Veterans benefits for post-traumatic stress disorder in the United States

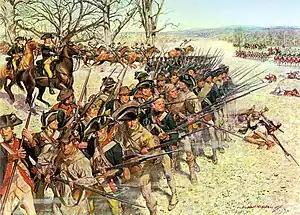
Revolutionary War soldiers

Since the founding of the country, the United States has compensated the men and women who have served in its armed forces and uniformed services. Near the end of World War I, the U.S. Congress passed legislation establishing an indemnity model for veterans' disability benefits. Since that year, compensation has been provided to veterans who have physical or mental disabilities that were incurred during, or aggravated by, military service, and which have adversely impacted their ability to work. The amount of compensation provided—both cash payments and VA-sponsored services—is based on the veteran's "average impairment in earnings capacity".